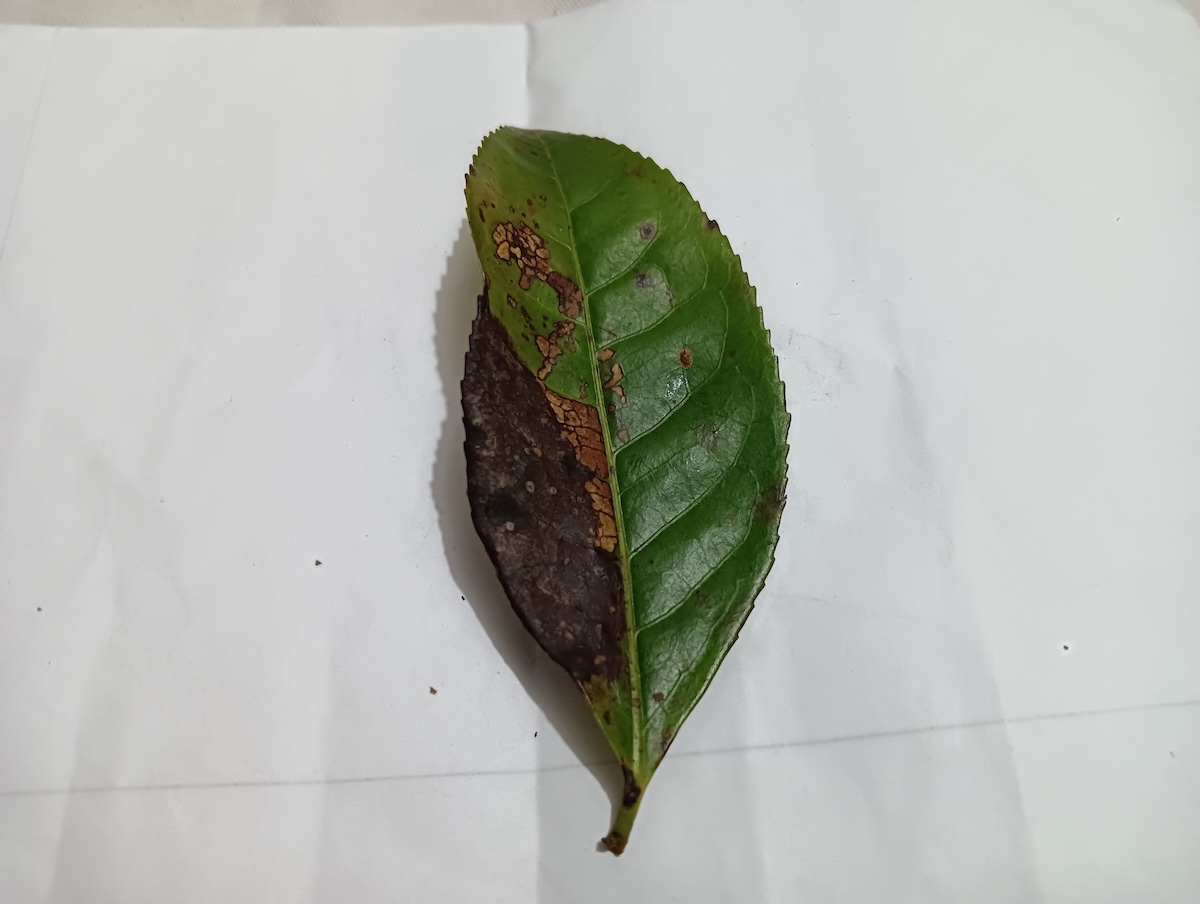
Label: Brown Blight